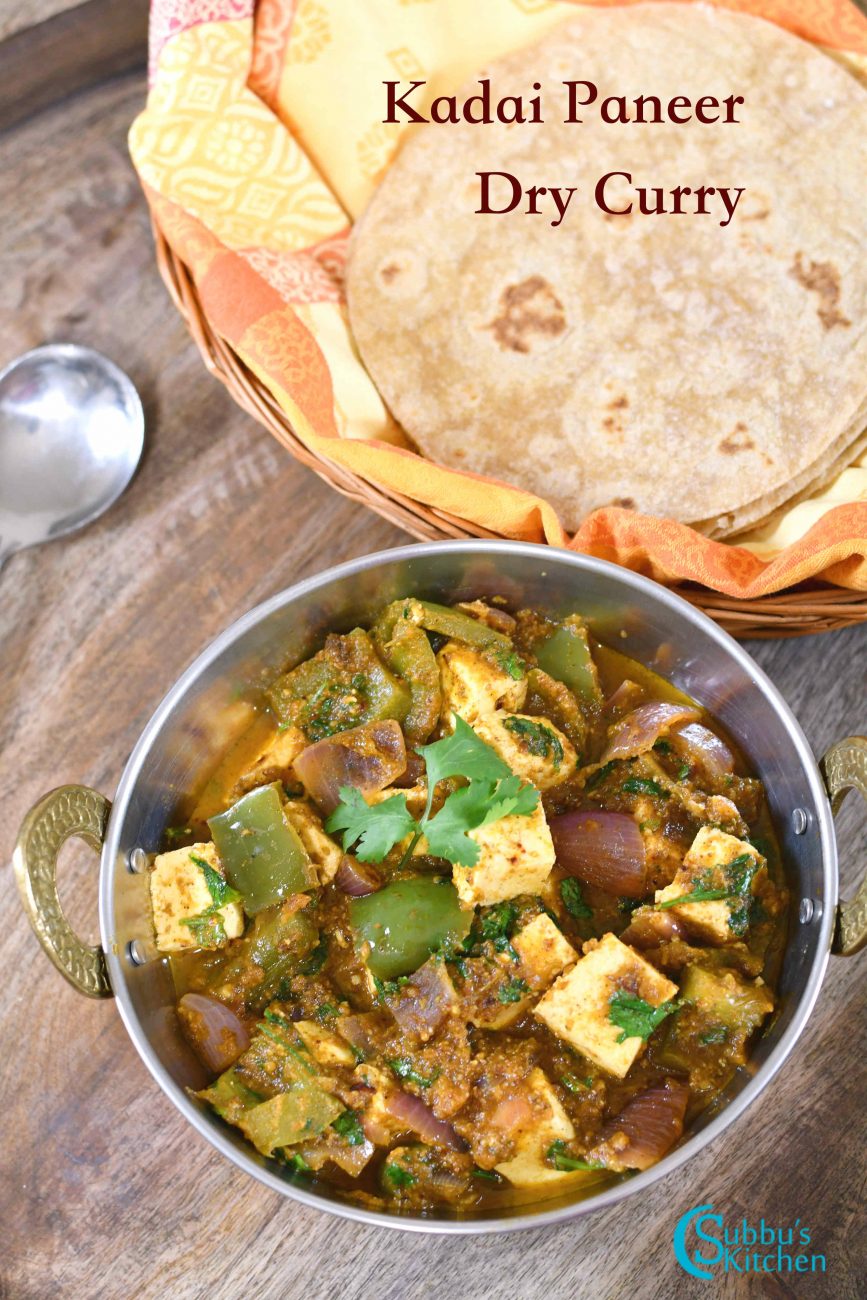
Dish: kadai_paneer